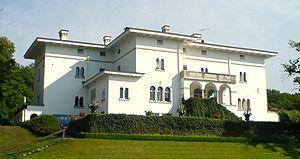
Torben Andreas Grut est un architecte suédois.